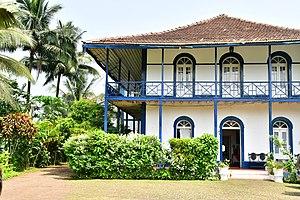
En première approche, les roças de Sao Tomé-et-Principe sont des structures d'exploitation du café et du cacao dans l'archipel de Sao Tomé et Principe à l'ère coloniale portugaise, entre le milieu du XIXᵉ siècle et 1975 – date de l'accession du pays à l'indépendance. Cependant, en fonction du contexte et du champ disciplinaire, le terme roça peut recouvrir des notions assez différentes quoique liées, telles que : entreprise agricole, propriété terrienne, économie de plantation fondée sur la servitude, patrimoine architectural à sauvegarder, voire infrastructure hôtelière.
São João dos Angolares est une localité de Sao Tomé-et-Principe située au sud de l'île de Sao Tomé, dans le district de Caué, dont elle est le siège.